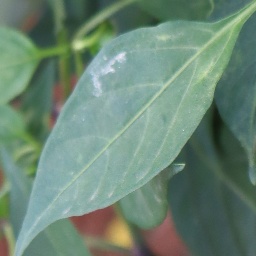
Label: healthy